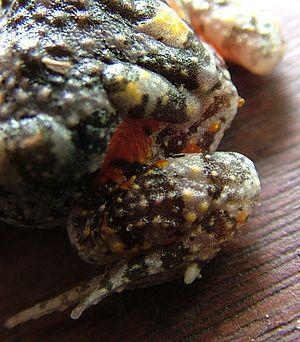
Uperoleia rugosa est une espèce d'amphibiens de la famille des Myobatrachidae.